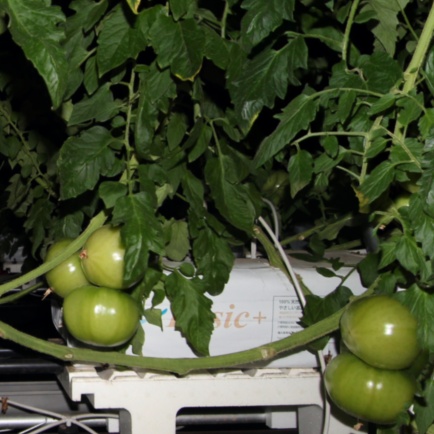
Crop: tomato